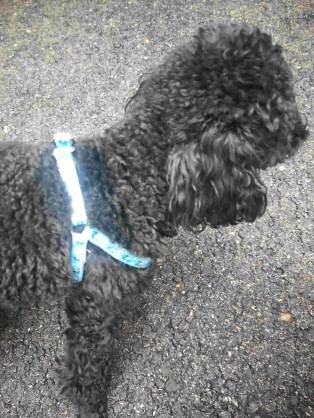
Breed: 7449-n000128-teddy